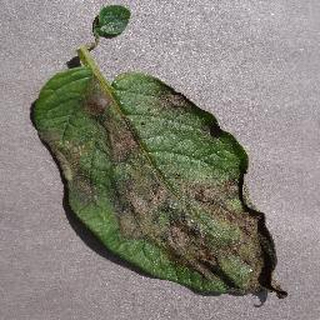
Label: potato_late_blight